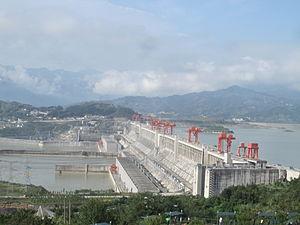
Liste des plus grandes centrales électriques au monde et, pour chaque type, les plus puissantes.